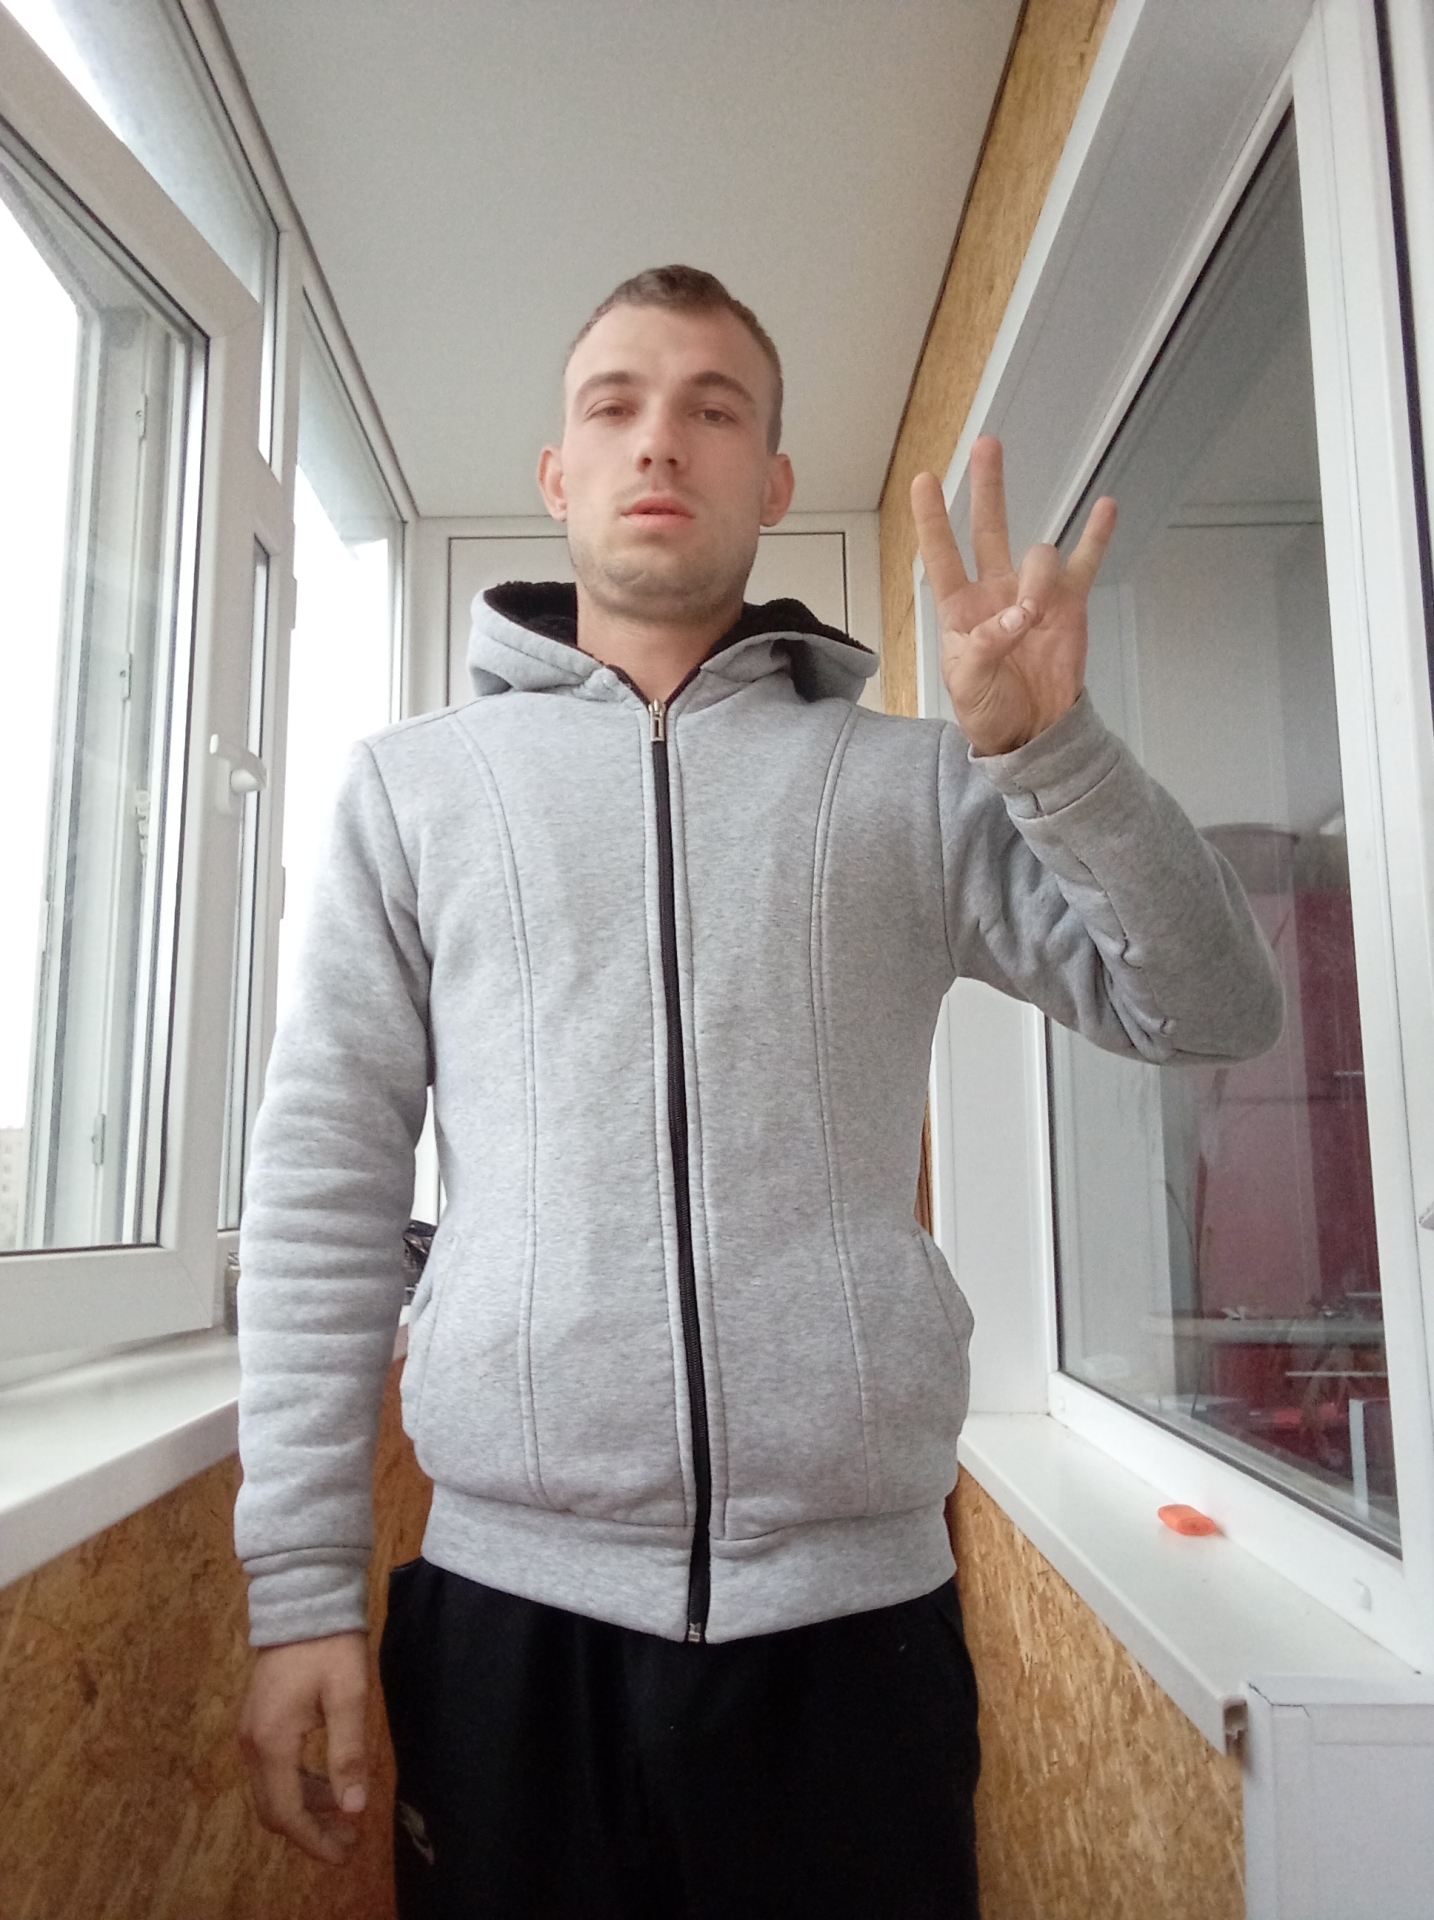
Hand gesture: three3